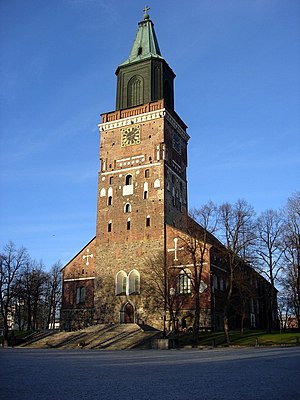
Finland i mellemkrigstiden / Kirkelige forhold
Åbo Domkirke.
Finland i mellemkrigstiden er tiden fra Den finske borgerkrigs afslutning i 1918 til vinterkrigens udbrud i november 1939.